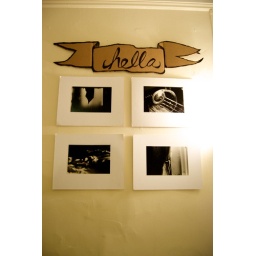
The prints I brought from home and the sign above my bed